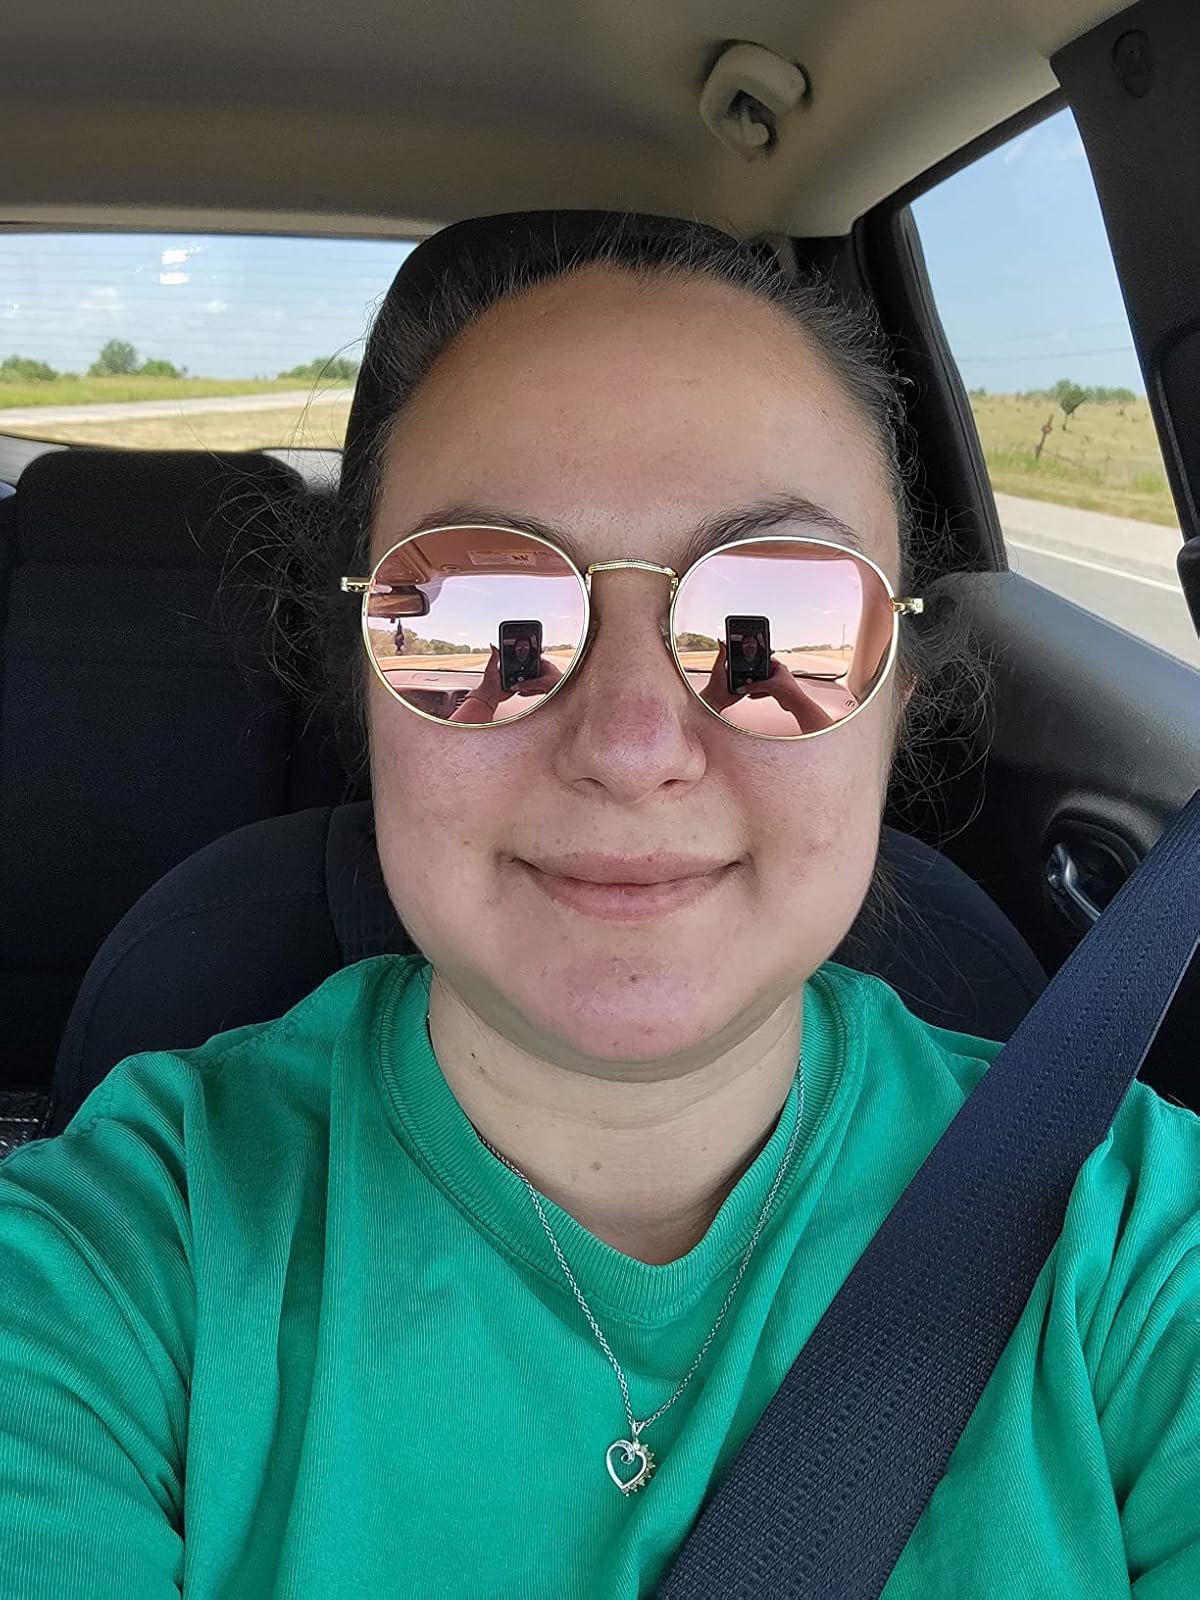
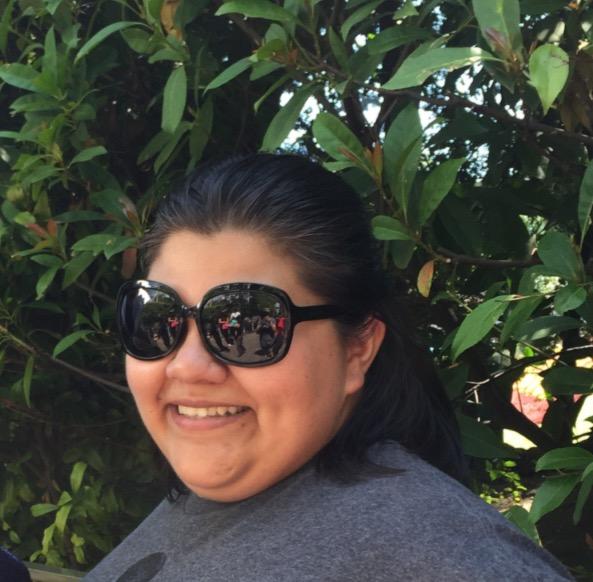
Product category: accessories_sunglasses
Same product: no